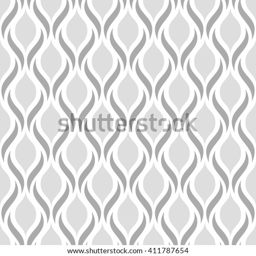
abstract geometric pattern with wavy lines , stripes .